Geography of the Bonin Islands

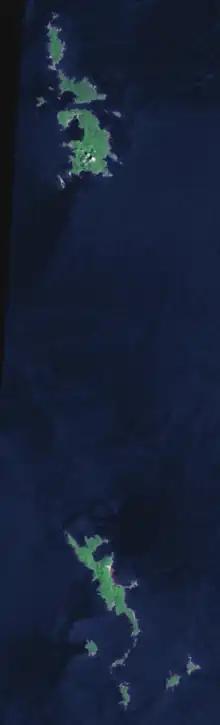
Satellite photo of Chichijima and Hahajima

The Bonin Islands consist of three subgroups, which are listed below along with their main islands: